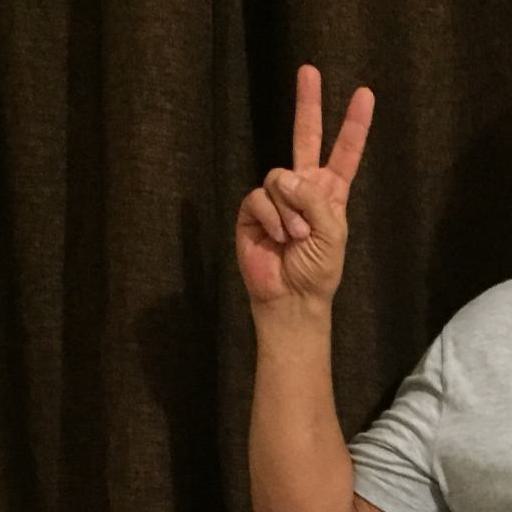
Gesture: peace